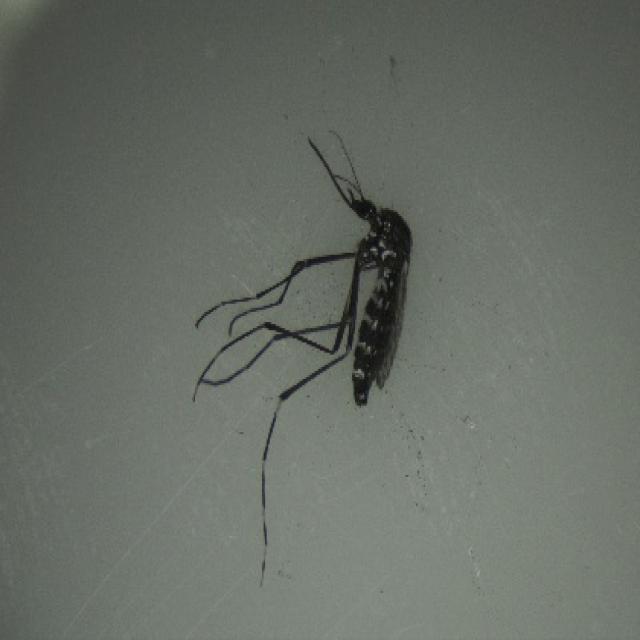
Species: aedes_albopictus